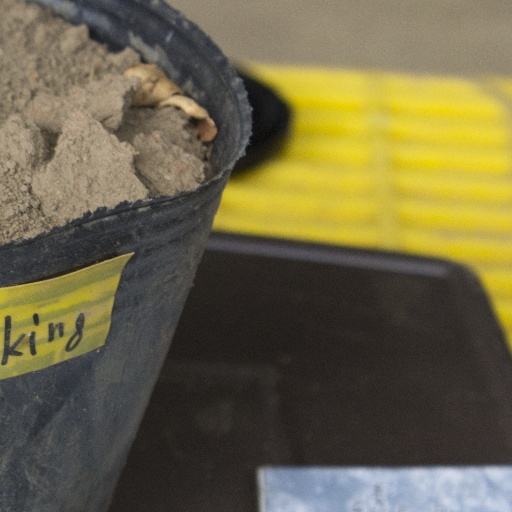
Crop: soybean